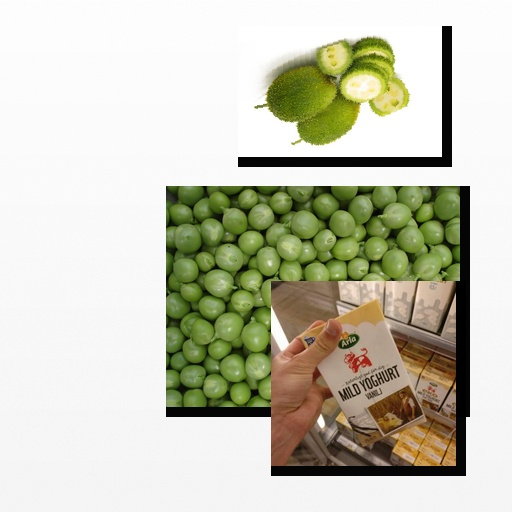
Food items: vanilla_yoghurt, spiny_gourd, peas